Vadakkunokkiyantram

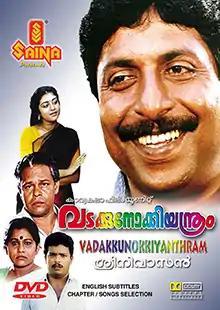
DVD cover

Vadakkunokkiyantram is a 1989 Indian Malayalam-language black comedy film written and directed by Sreenivasan, who also stars in the film along with Parvathy. The film is about the marital discord caused by a husband's Othello syndrome. The film won three Kerala State Film Awards, including Best Film. It was dubbed in Telugu as "Sandeham" and remade in Tamil as "Dindigul Sarathy", in Kannada as "Nanjangudu Nanjunda", and in Hindi as "Main, Meri Patni Aur Woh".